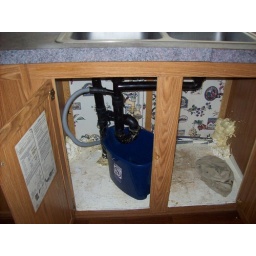
leak under kitchen sink